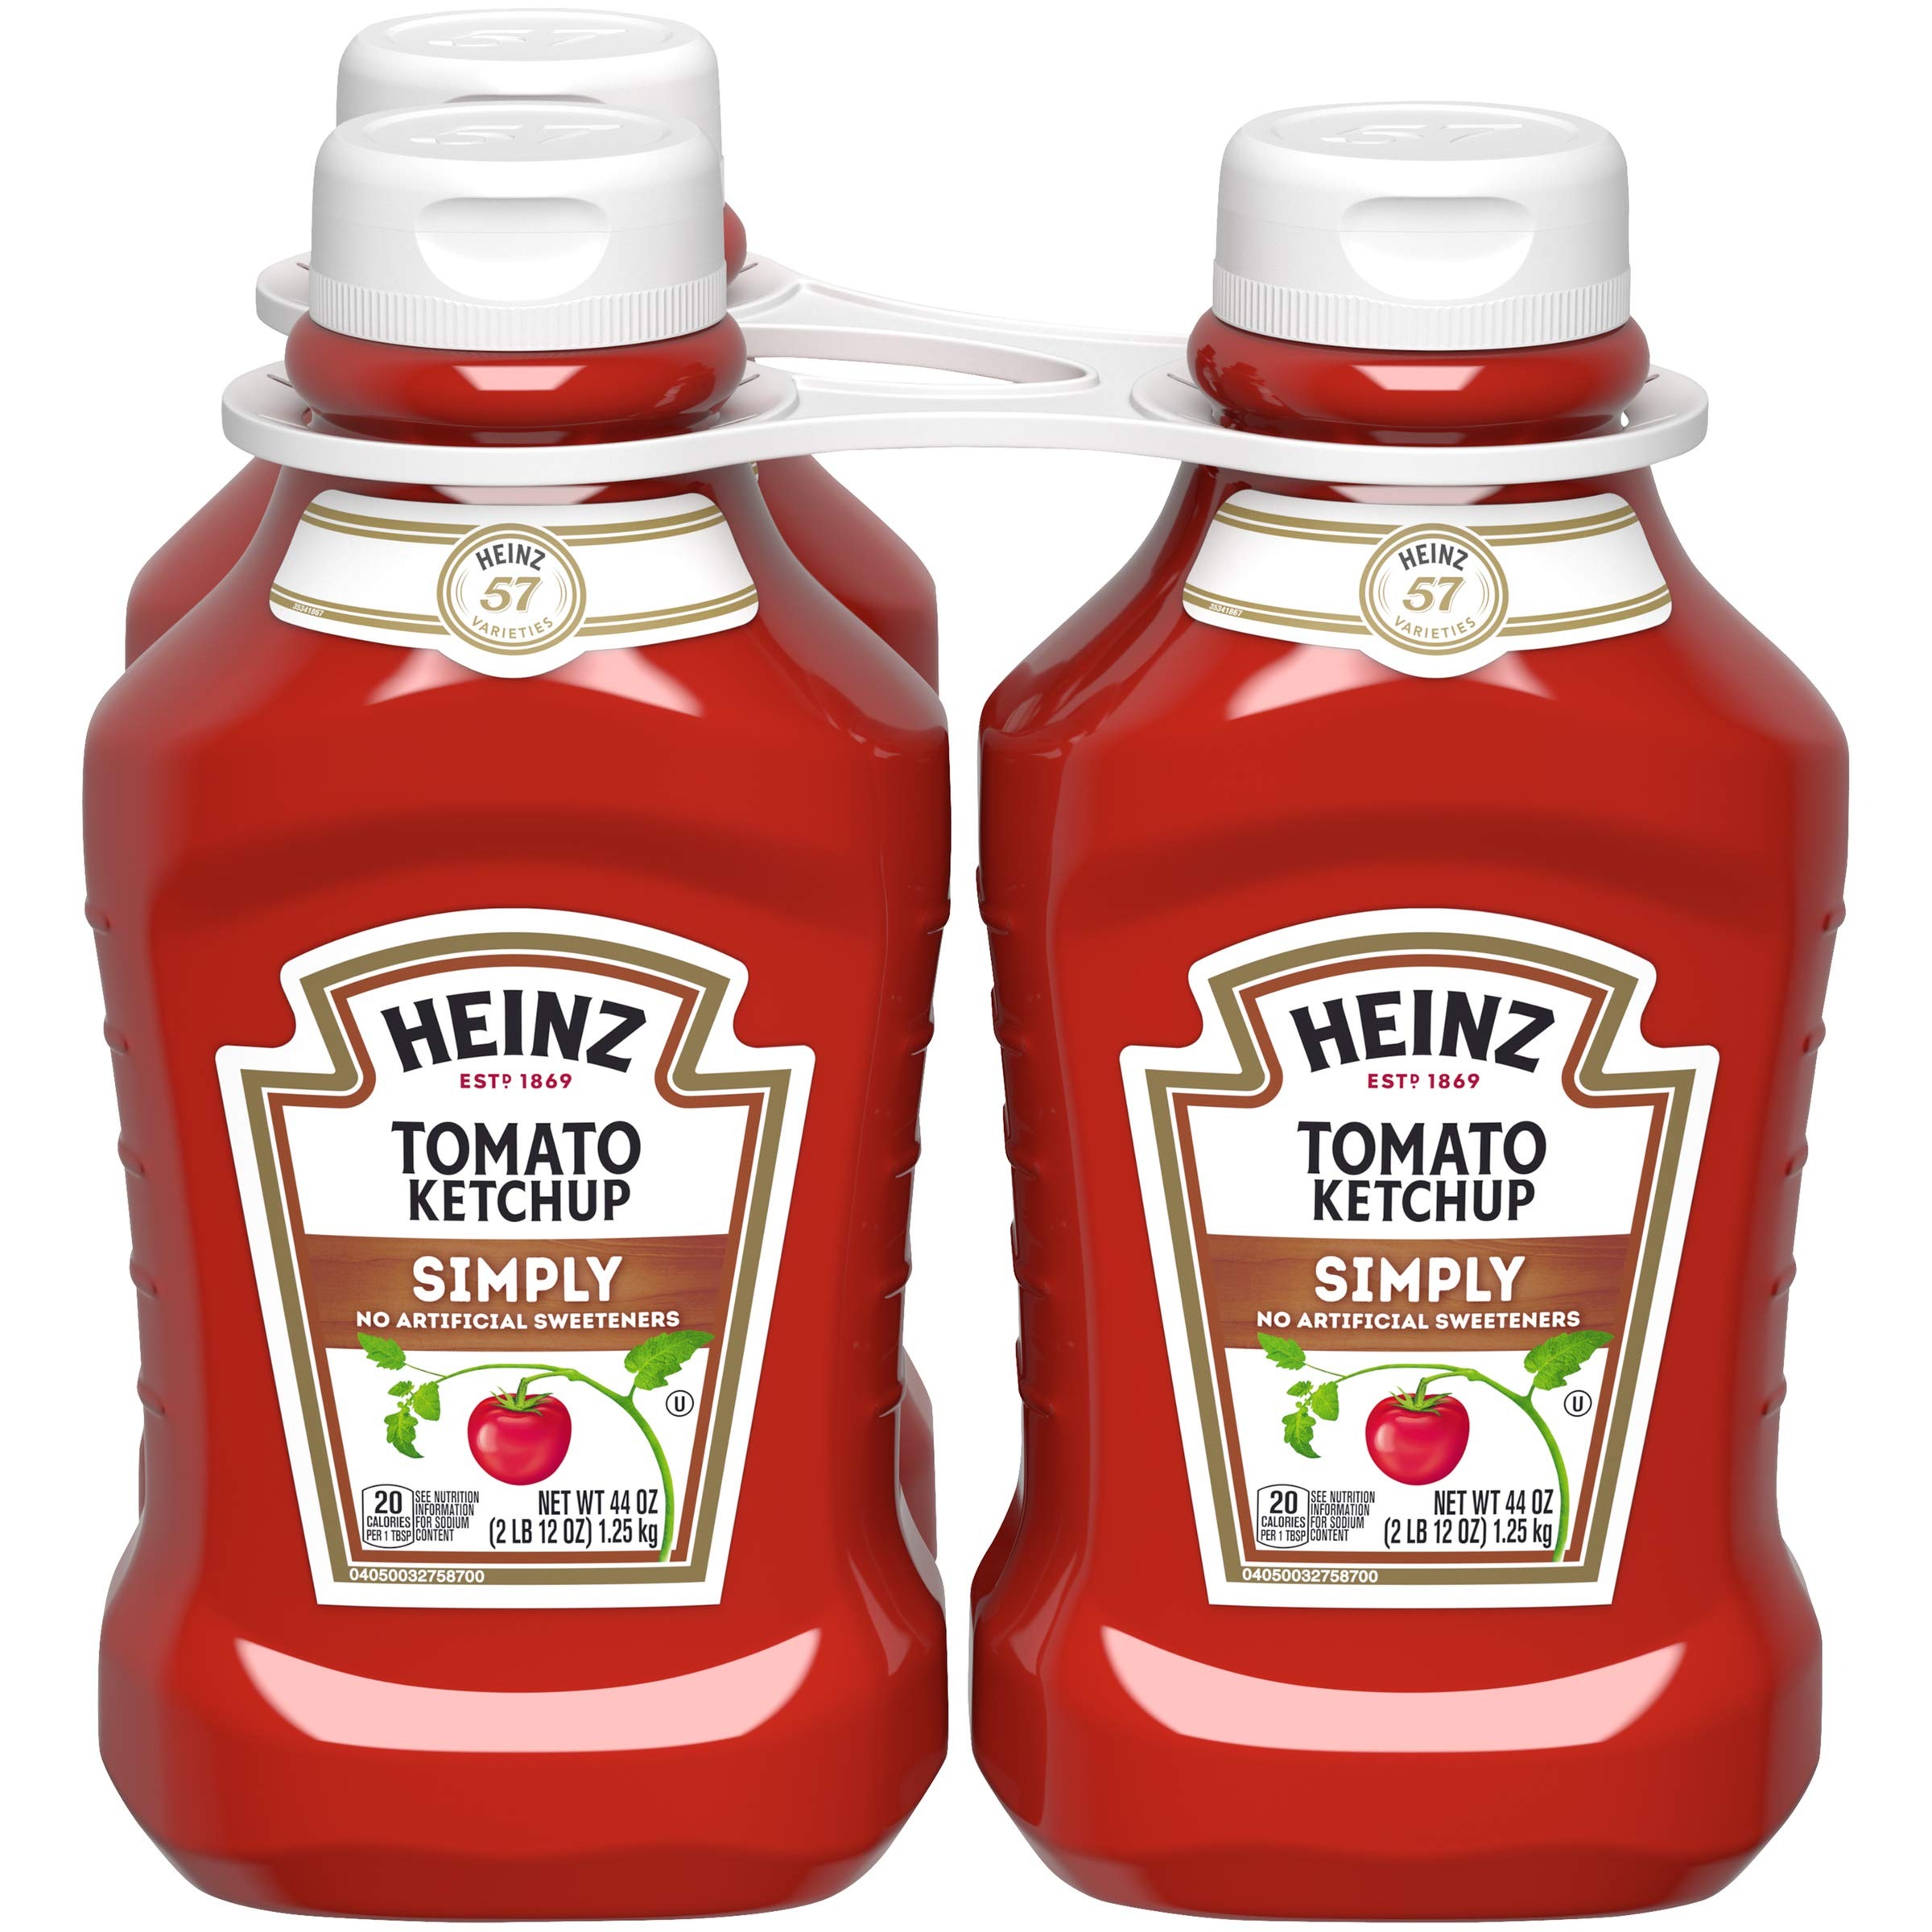
Item Name: Heinz Tomato Ketchup (44 oz Bottle)
Bullet Point 1: Only simple ingredients like tomatoes, vinegar and spices
Bullet Point 2: Convenient 3 pack of Simply Heinz Tomato Ketchup
Bullet Point 3: Each squeeze bottle is 44 ounces
Bullet Point 4: Deliciously gluten-free
Bullet Point 5: Kosher Certified
Value: 132.0
Unit: Ounce

Price: 16.48